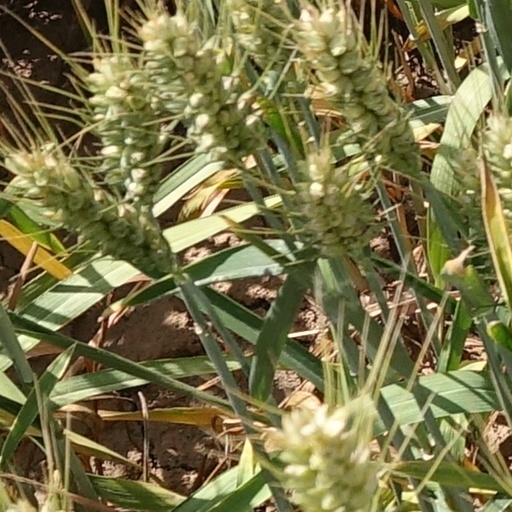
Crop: wheat